Faustina Hasse Hodges

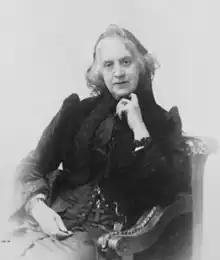

Faustina Hasse Hodges (7 August 1822 – 4 February 1895) was an English-American organist and composer.